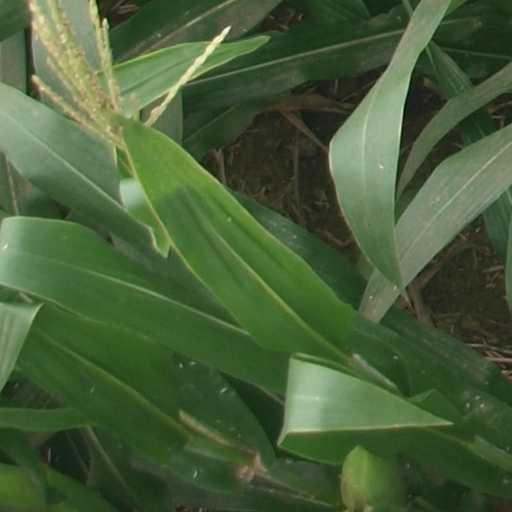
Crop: maize; corn